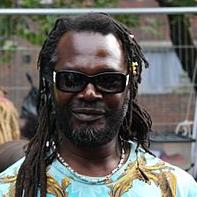
Age: 51